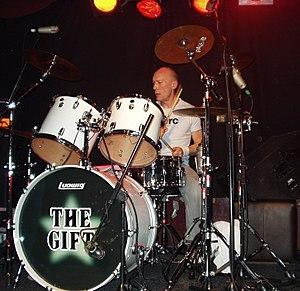
Paul Richard Buckler, dit Rick Buckler, né le 6 décembre 1955 à Woking, est un compositeur et batteur britannique, ancien batteur de The Jam.